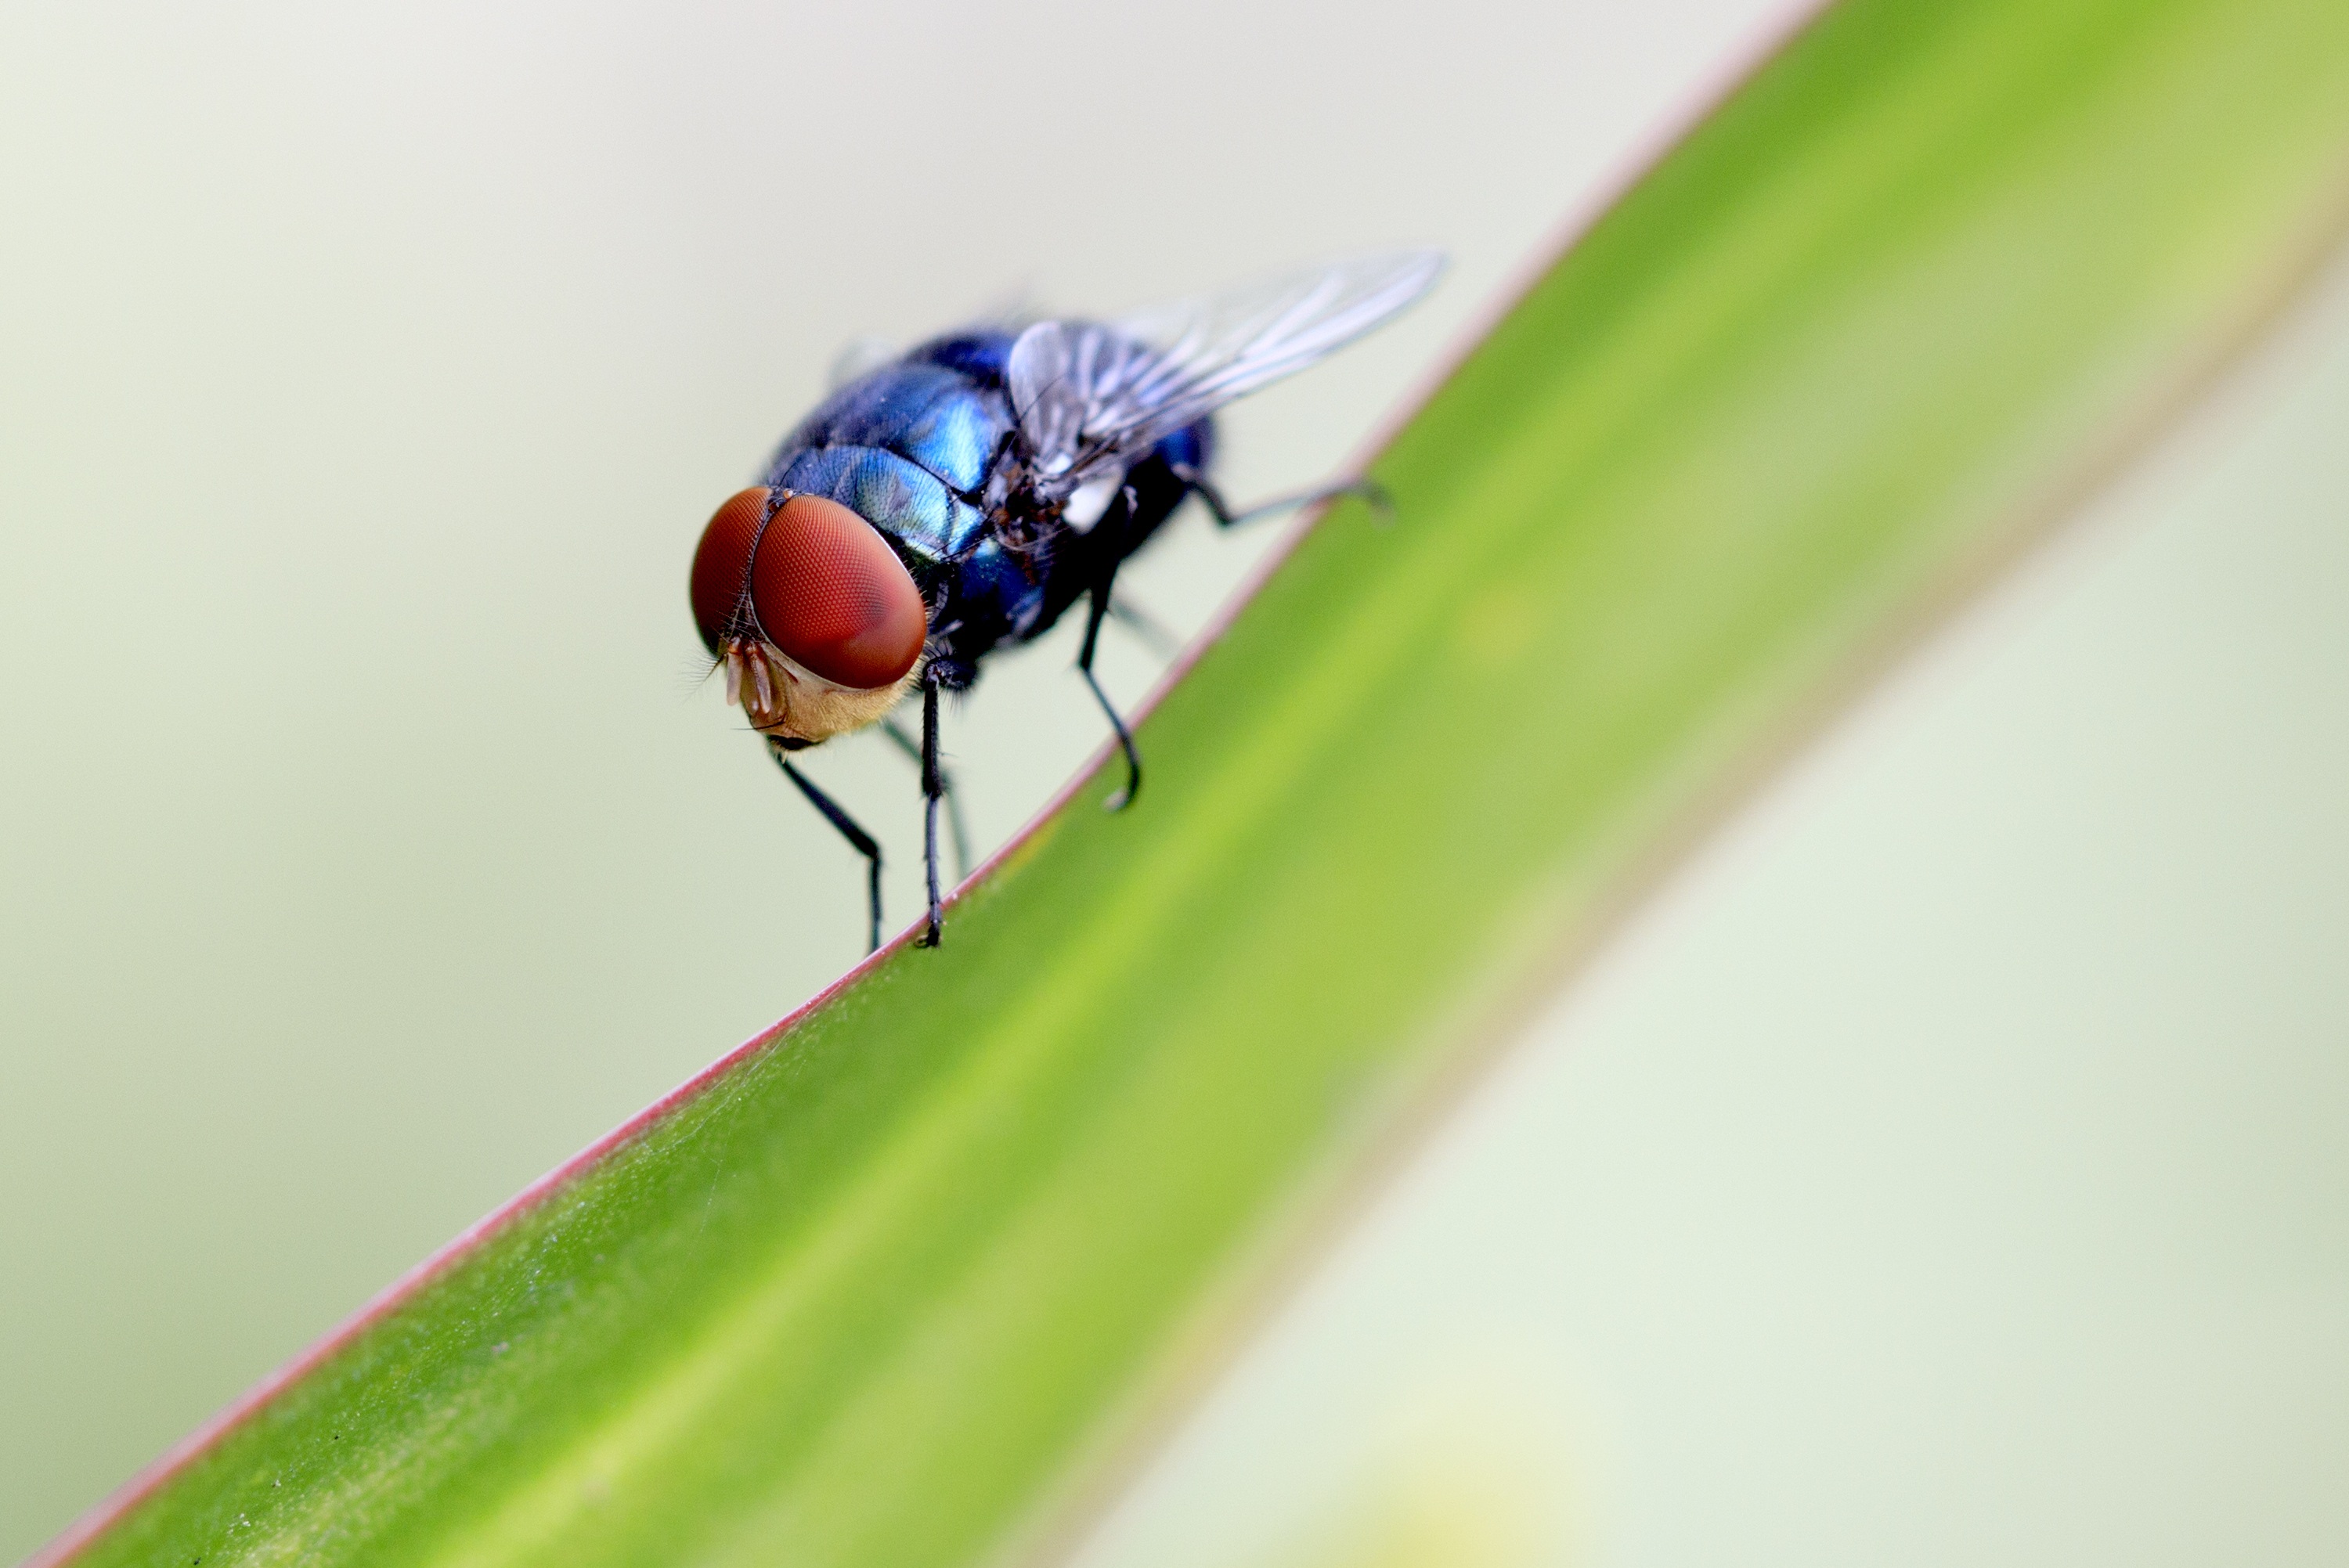
nature, grass, outdoor, wing, photography, leaf, flower, petal, animal, fly, summer, portrait, spring, green, red, color, insect, macro, small, bug, black, colorful, garden, closeup, close, fauna, ladybird, invertebrate, close up, colour, background, vivid, entomology, eye, beauty, ugly, up, image, over, detail, vibrant, pest, beetle, macro photography, plant stem